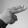
ASL letter: H